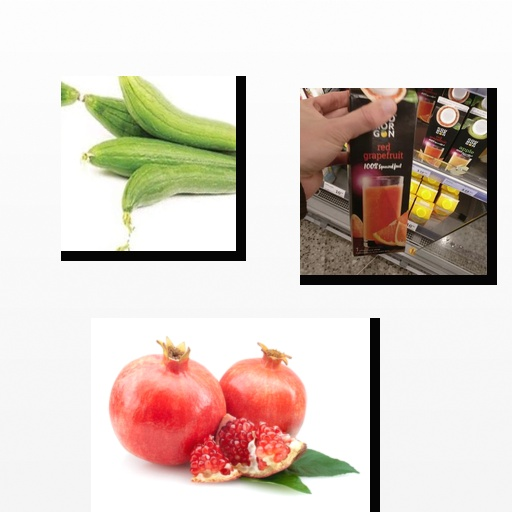
Food items: red_grapefruit_juice, sponge_gourd, pomegranate